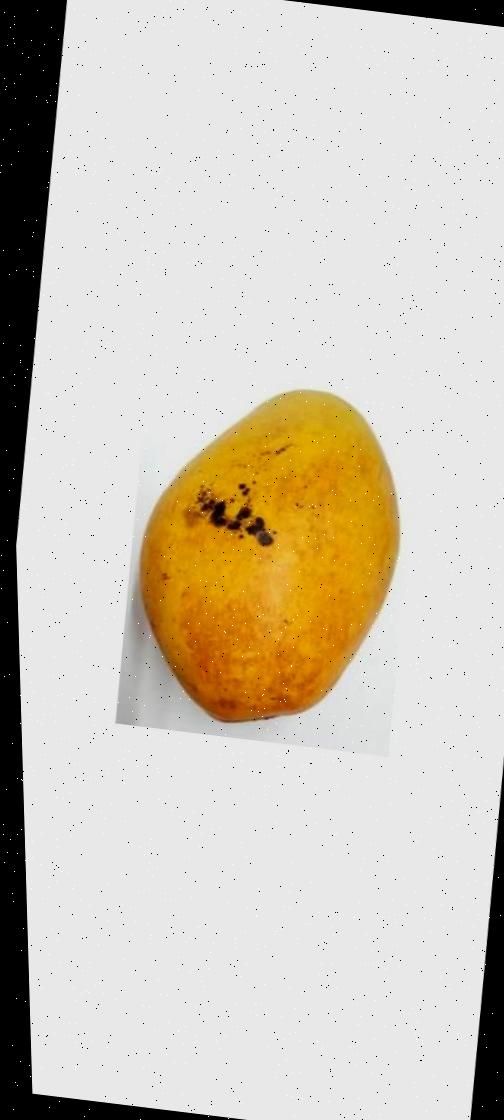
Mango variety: Bari-11